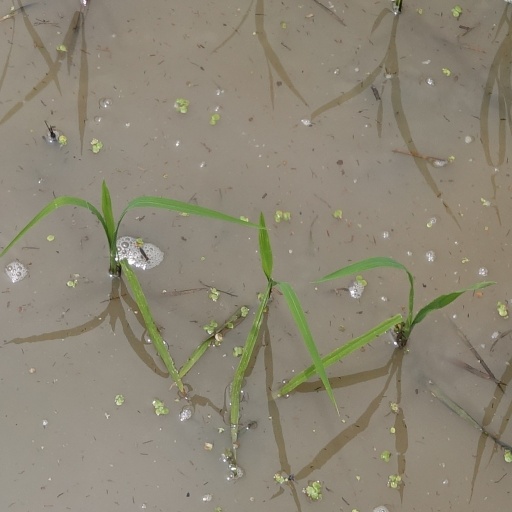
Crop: rice